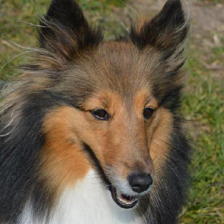
Label: animals